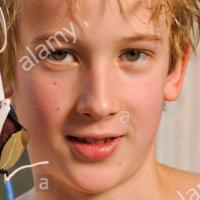
Age group: age 11-20